Lárus Blöndal

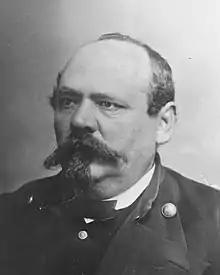
A portrait of Lárus taken between 1850–1870

Lárus Þórarinn Blöndal Björnsson was an Icelandic sýslumaður and alþingismaður. He served as Vice President of Alþingi in 1833, and as Alþingismaður from 1880 to 1885.